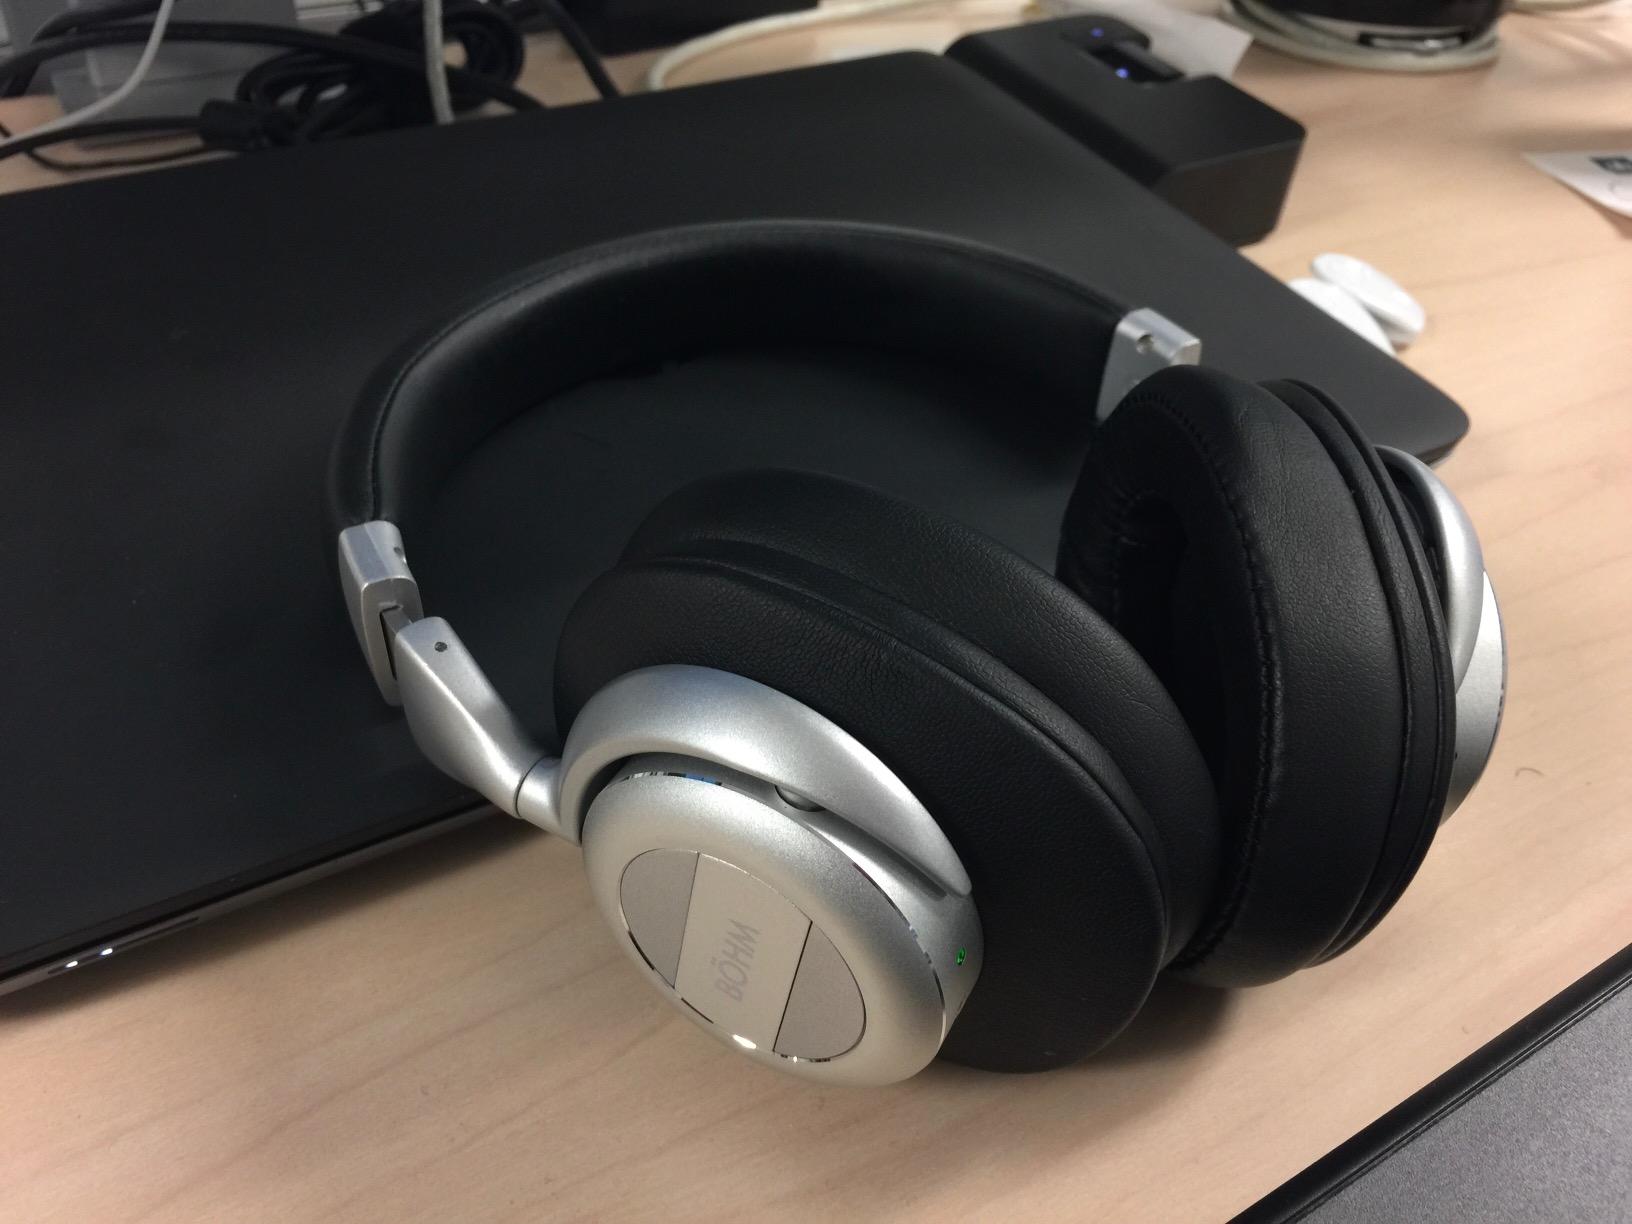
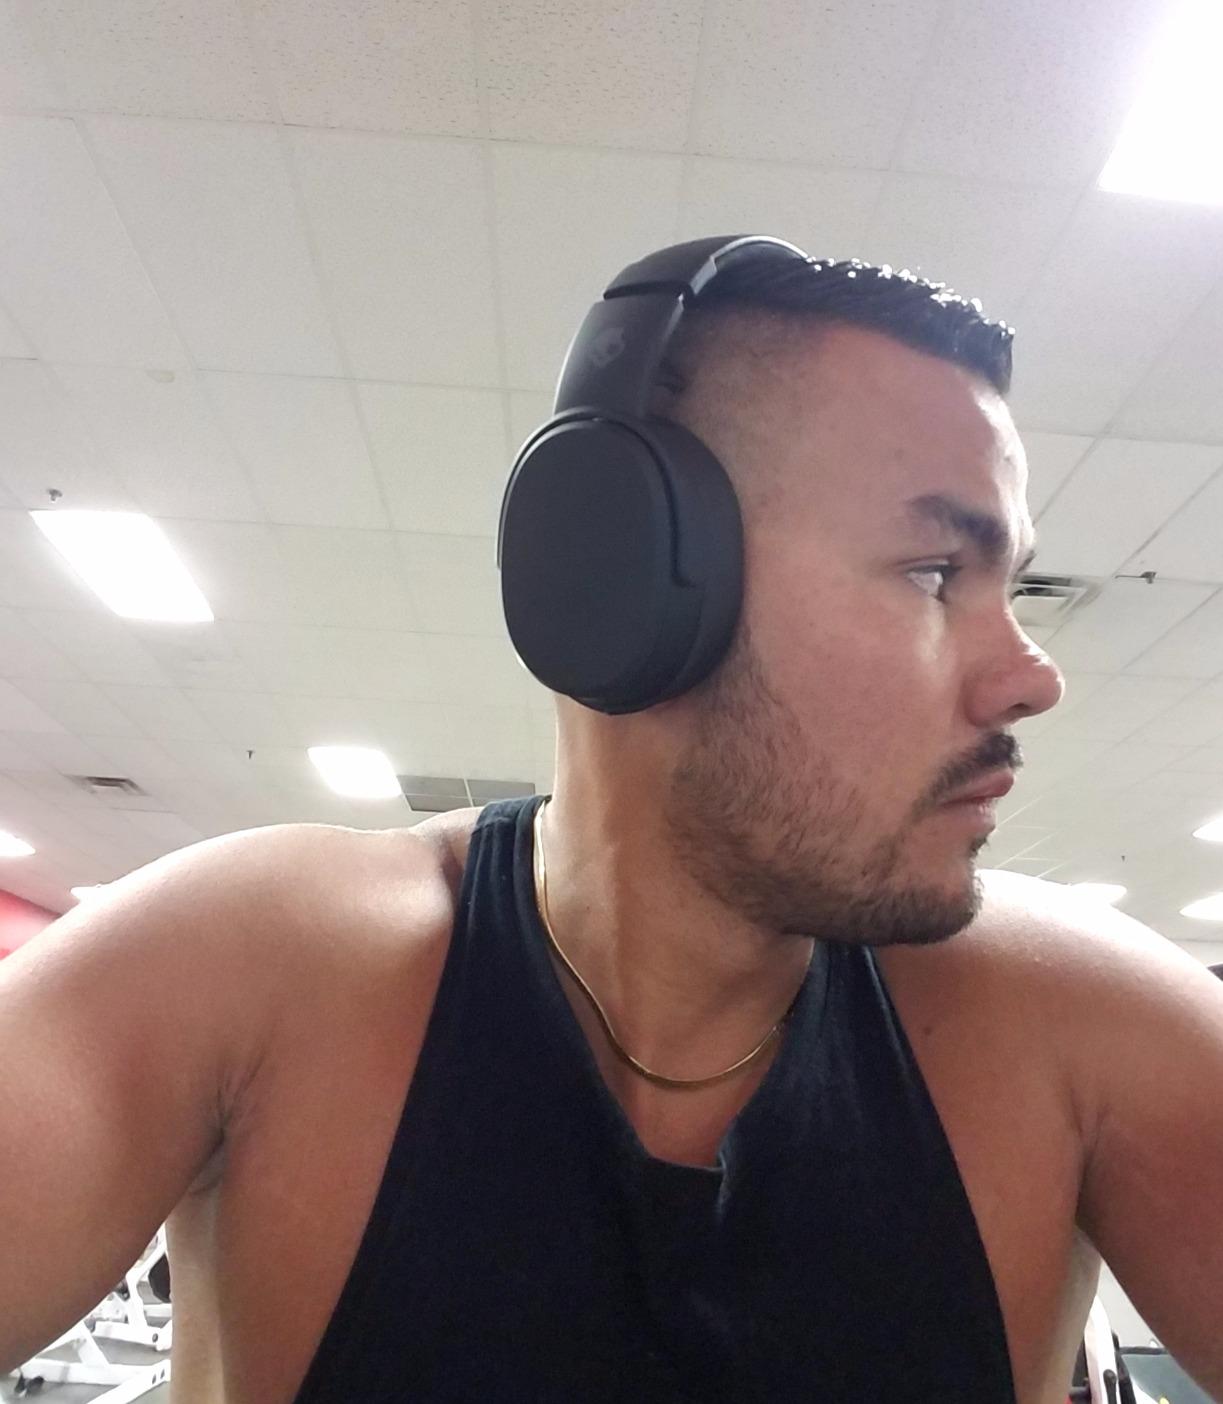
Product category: headphones
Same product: no